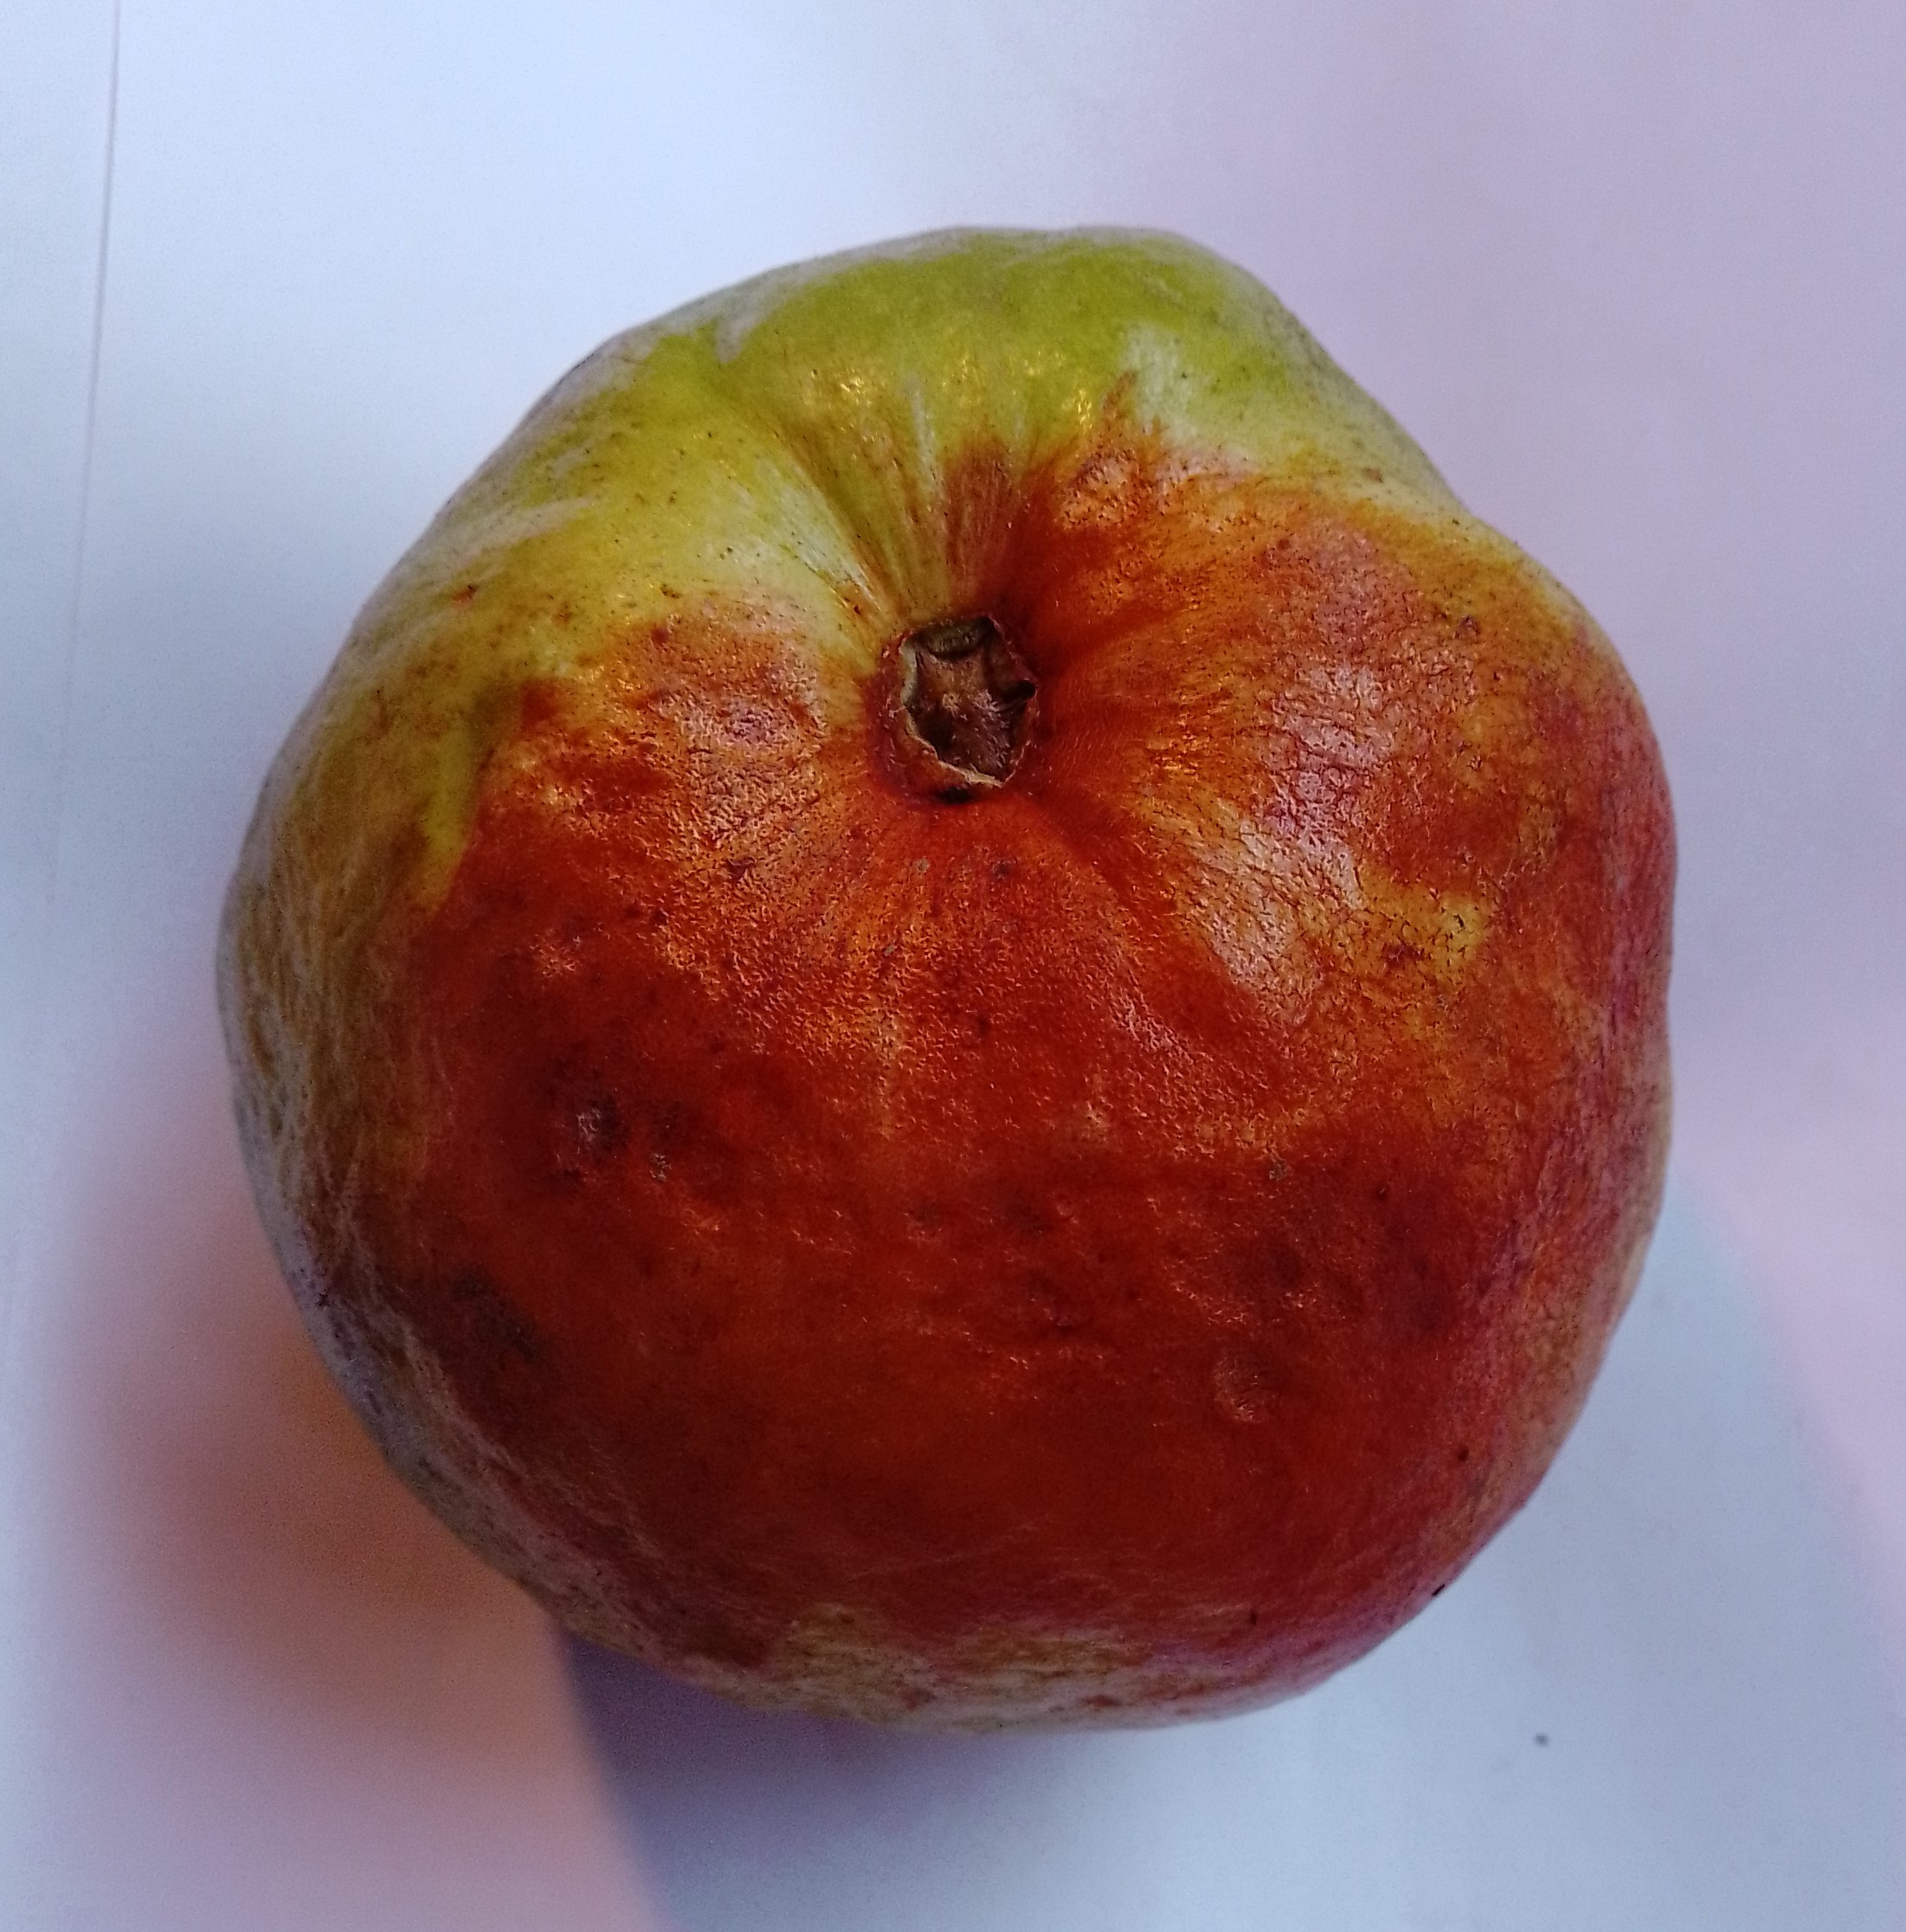
Fruit: guava
Condition: rotten